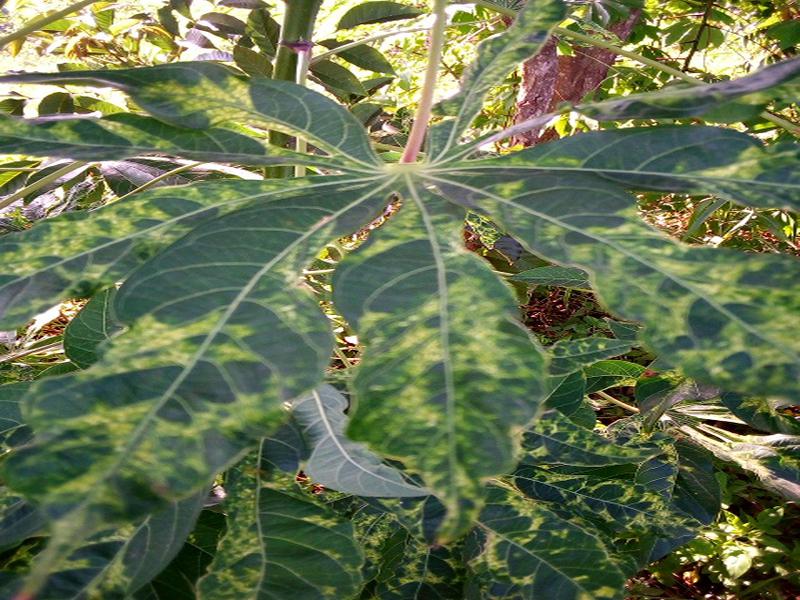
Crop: cassava
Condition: mosaic_disease